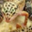
Label: lizard